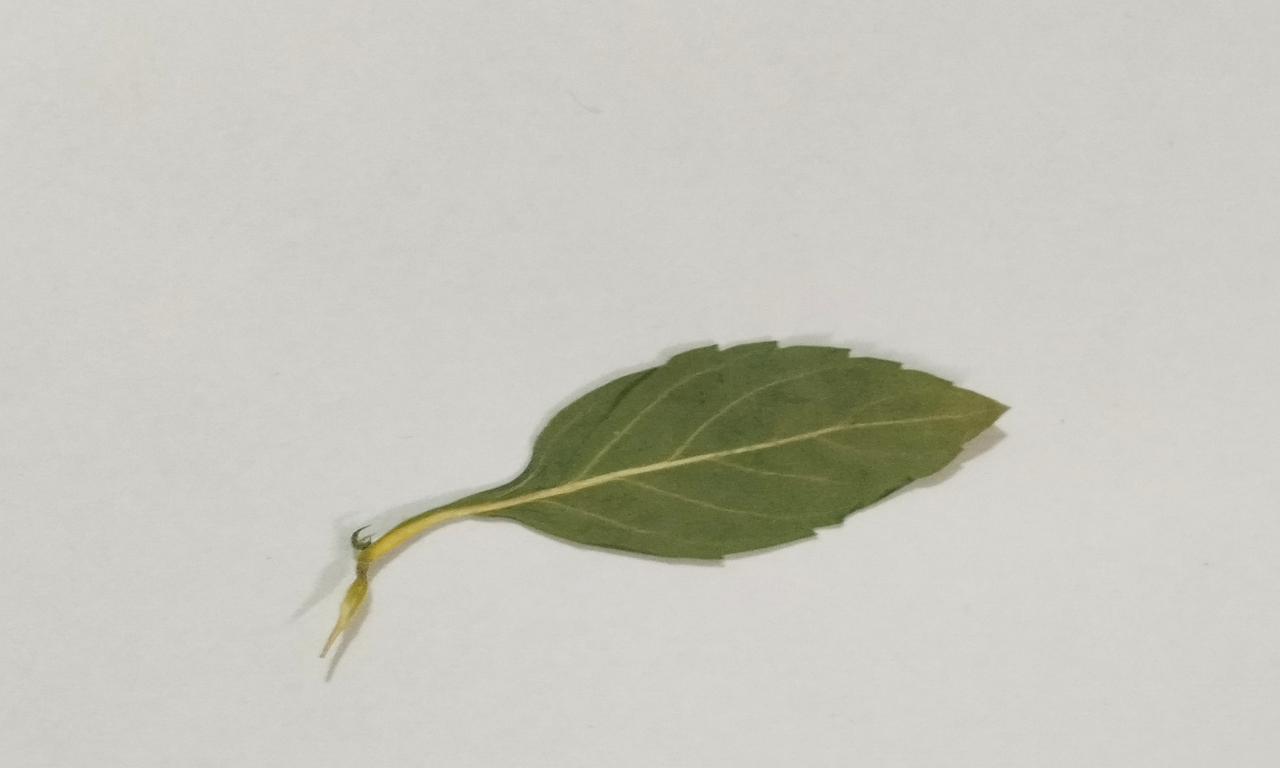
Label: Dried